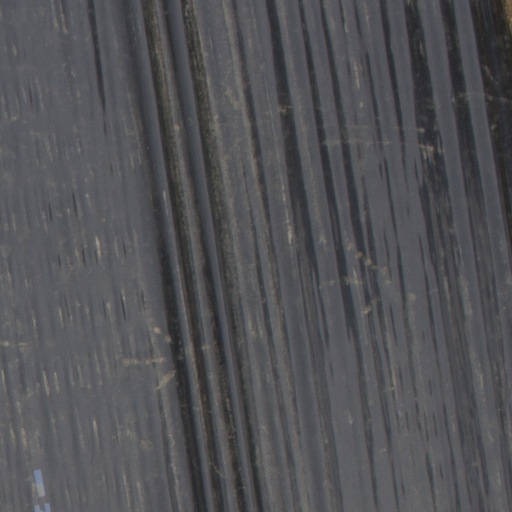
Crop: Jerusalem artichoke